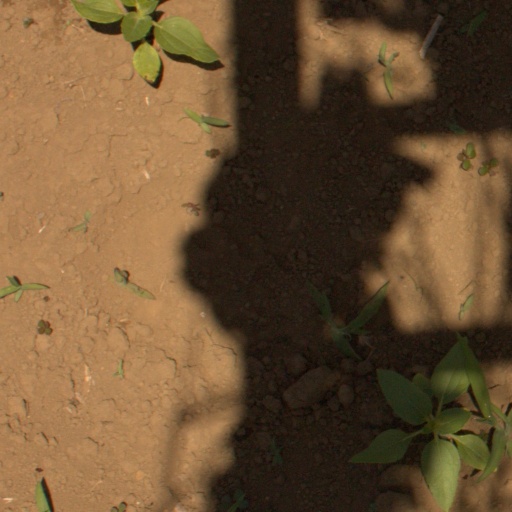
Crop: Jerusalem artichoke